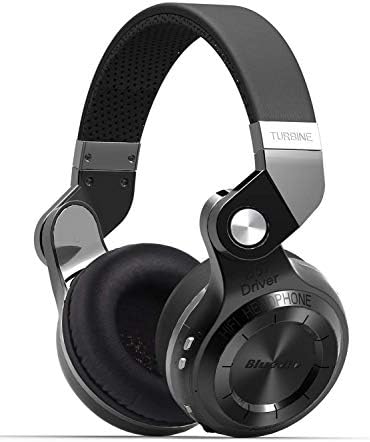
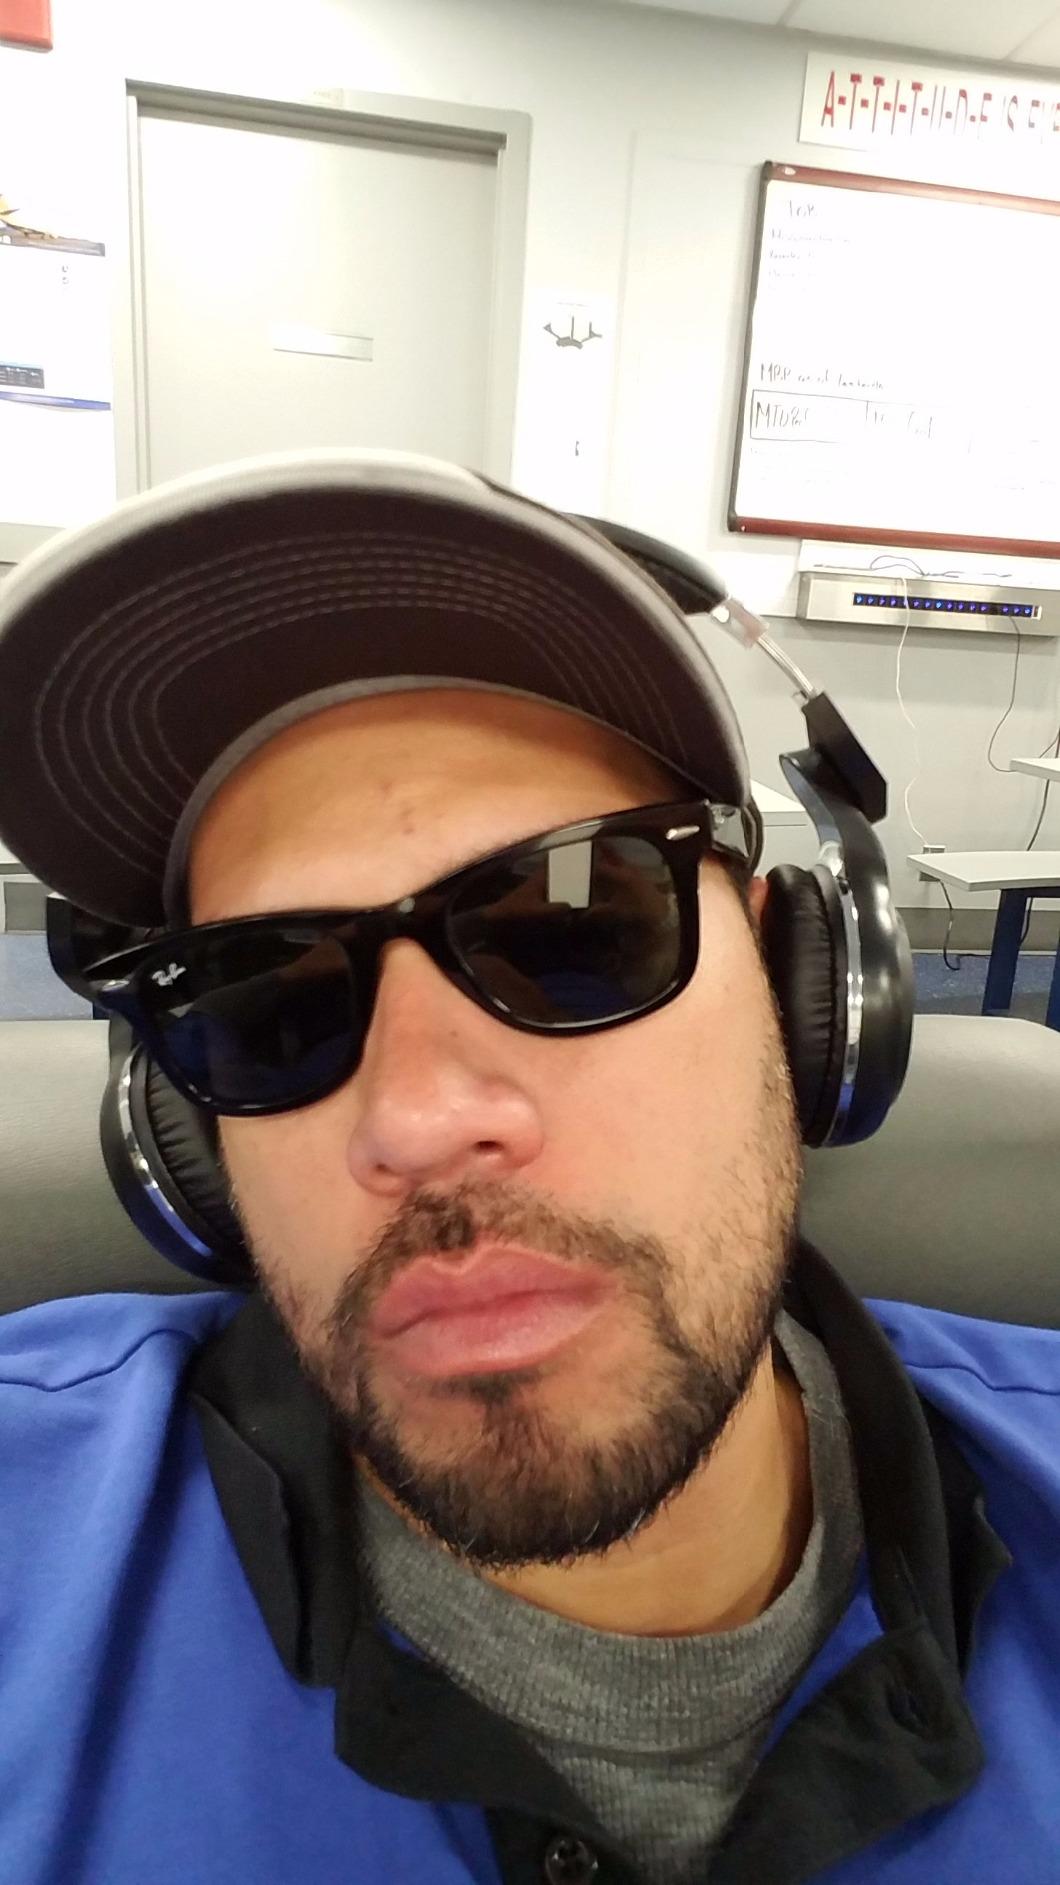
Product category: headphones
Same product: yes